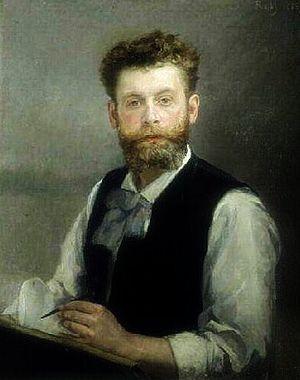
Alfred Philippe Arthur Roll, né le 1ᵉʳ mars 1846 à Paris, et mort dans le 17ᵉ arrondissement de cette ville le 27 octobre 1919, est un peintre et sculpteur naturaliste français.